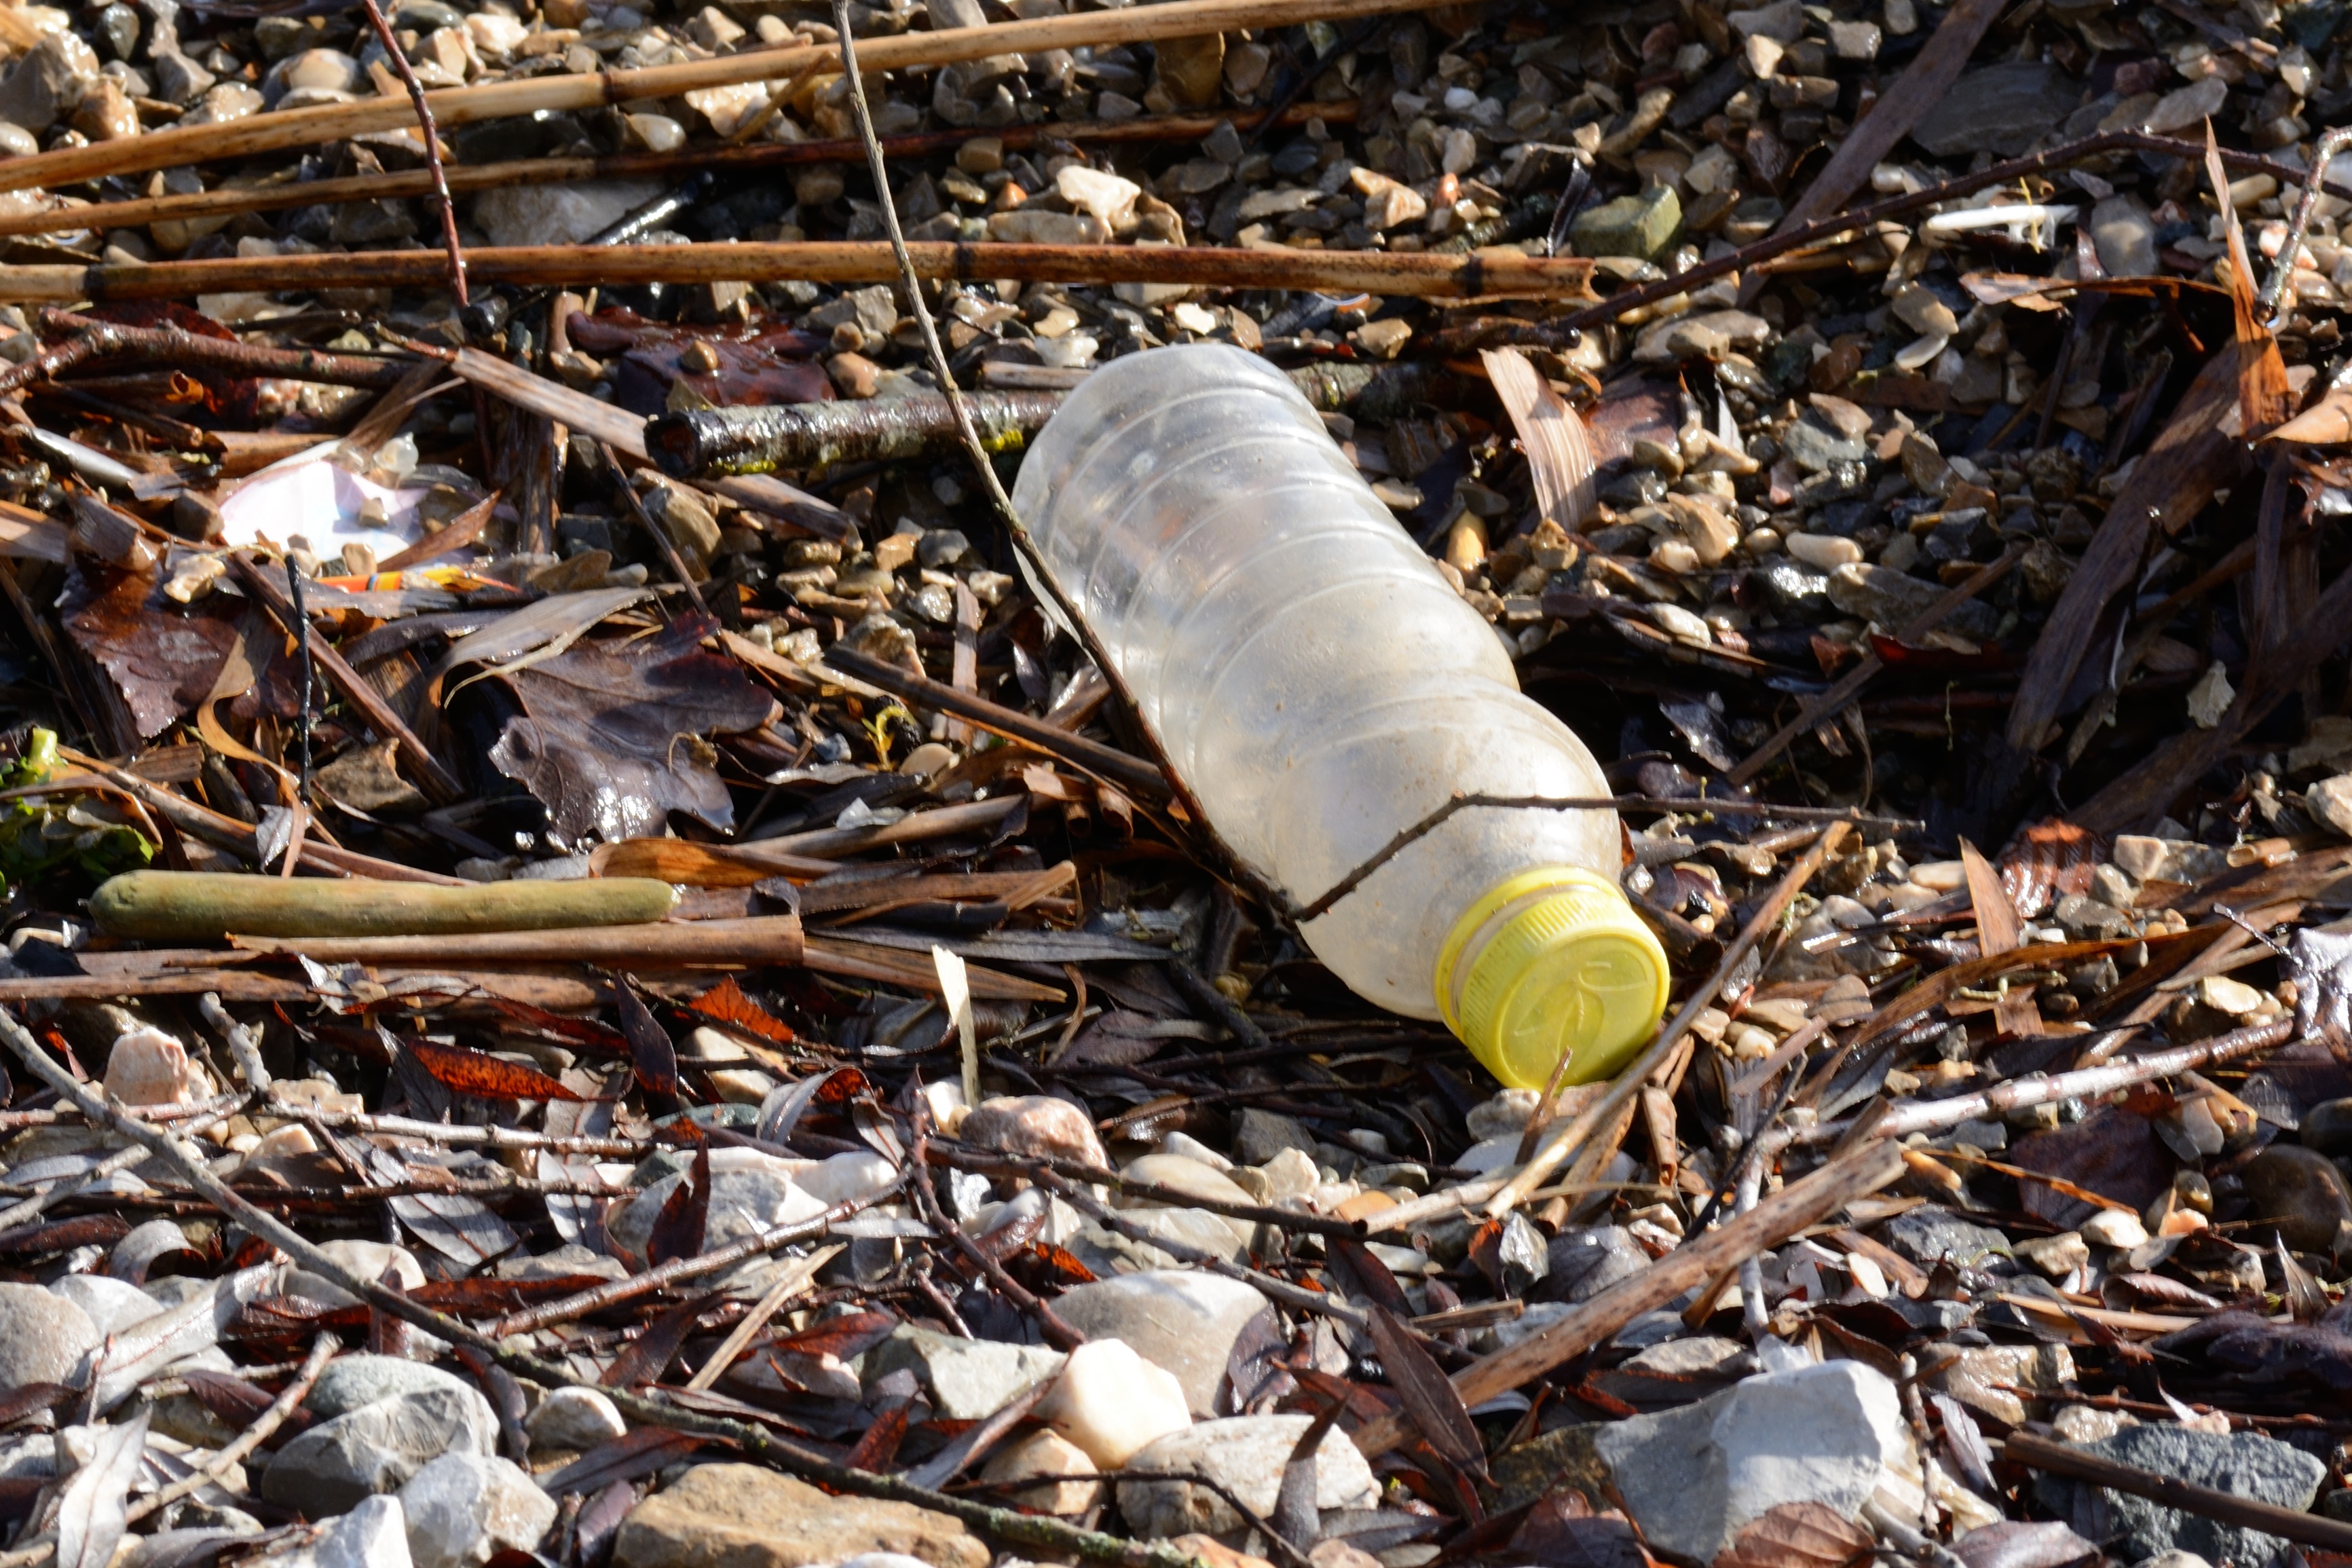
beach, nature, wood, plastic, environment, pet, soil, drink, material, bottles, litter, waste, garbage, pollution, recycling, circuit, scrap, environmental protection, waste disposal, disposal, plastic bottle